Living history

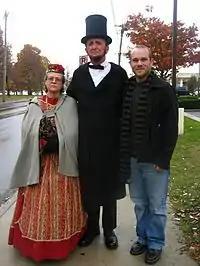
Abraham Lincoln in the present time.

Historical reenactment groups often attempt to organize such displays in an encampment or display area at an event, and have a separate area for combat reenactment activities. While some such exhibits may be conducted in character as a representation of typical everyday life, others are specifically organized to inform the public and so might include an emphasis on handicrafts or other day-to-day activities, which are convenient to stage and interesting to watch, and may be explained out of character. During the 1990s, reenactment groups, primarily American Civil War groups, began to show interest in this style of interpretation and began using it at their reenactments.